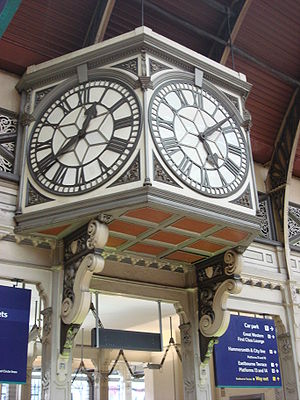
Paddington Station / Galleri
Paddington Station eller London Paddington er et stort National Rail- og London Underground-stationskompleks i Paddington-området i det centrale London i England.